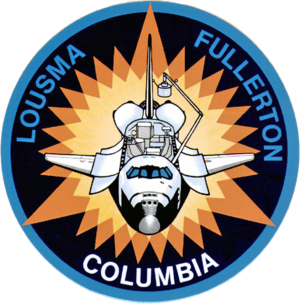
Charles Gordon Fullerton est un pilote d'essai et astronaute américain, né le 11 octobre 1936 à Rochester et mort le 21 août 2013. Il a participé en tant que pilote d'essais à la mise au point d'un grand nombre de programmes de la NASA dont celui de la navette spatiale américaine.
La mission STS-3 est la troisième mission de la navette spatiale américaine, effectuée comme les deux premières par l'orbiteur Columbia.
STS-4 est la quatrième mission de la navette spatiale américaine.